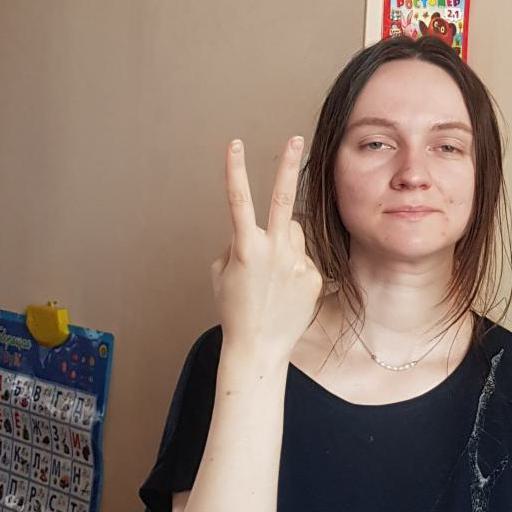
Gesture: peace_inverted